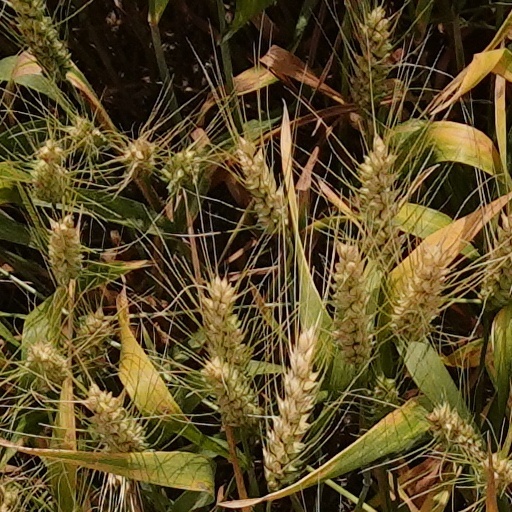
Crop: wheat